Answer in natural language. Which object is closer to the camera taking this photo, Doorway (highlighted by a red box) or framed monochromatic wall decor painting (highlighted by a blue box)? Choose between the following options: framed monochromatic wall decor painting (highlighted by a blue box) or Doorway (highlighted by a red box)
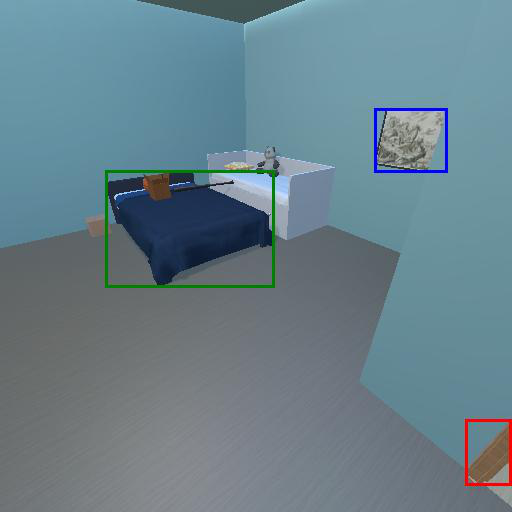
<answer>Doorway (highlighted by a red box)</answer>